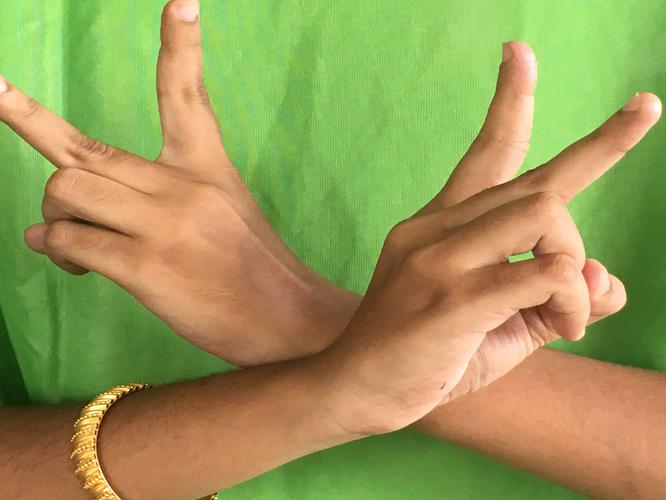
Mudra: Kartariswastika
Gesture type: double_hand